Describe the emotion expressed in this image:  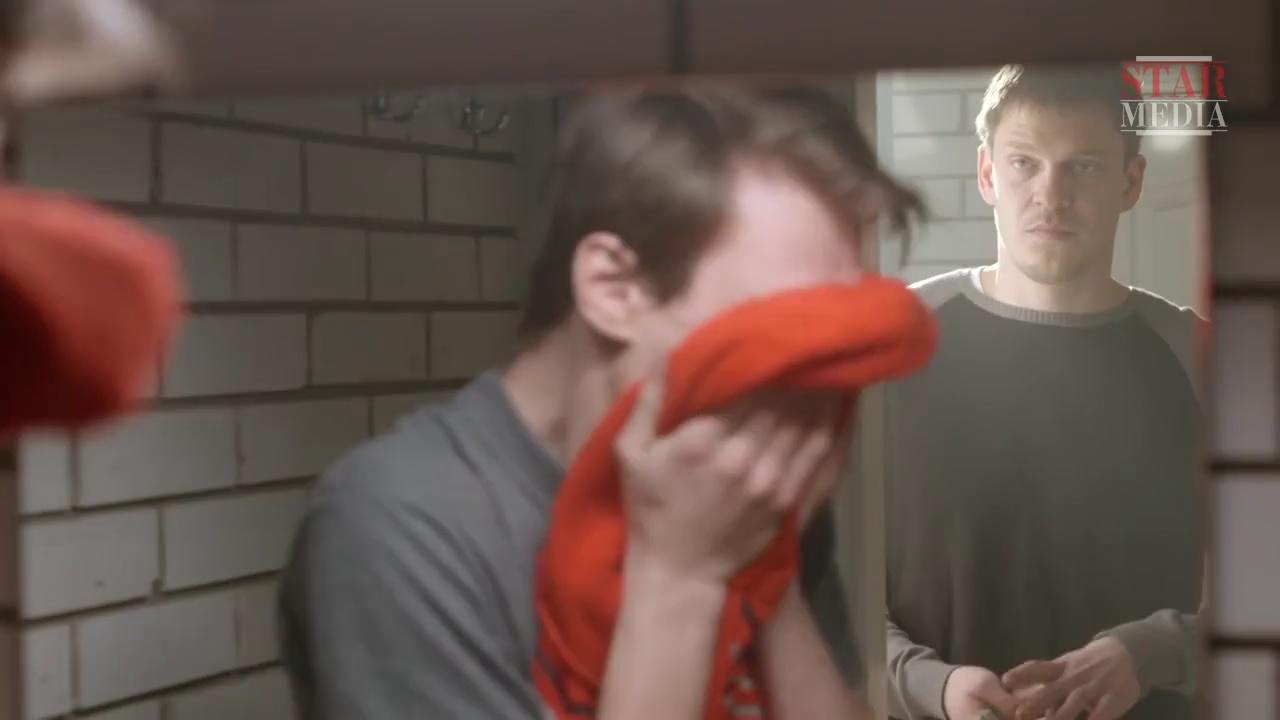
This person displays Suffering, valence and arousal with high intensity.